Isotopes of protactinium

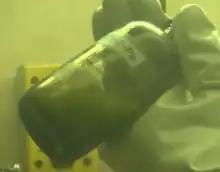
A solution of protactinium-231

possible parent nuclides: beta from Th, EC from U, alpha from Np.